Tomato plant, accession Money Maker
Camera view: bottom (45 deg); turntable rotation: 60 degrees
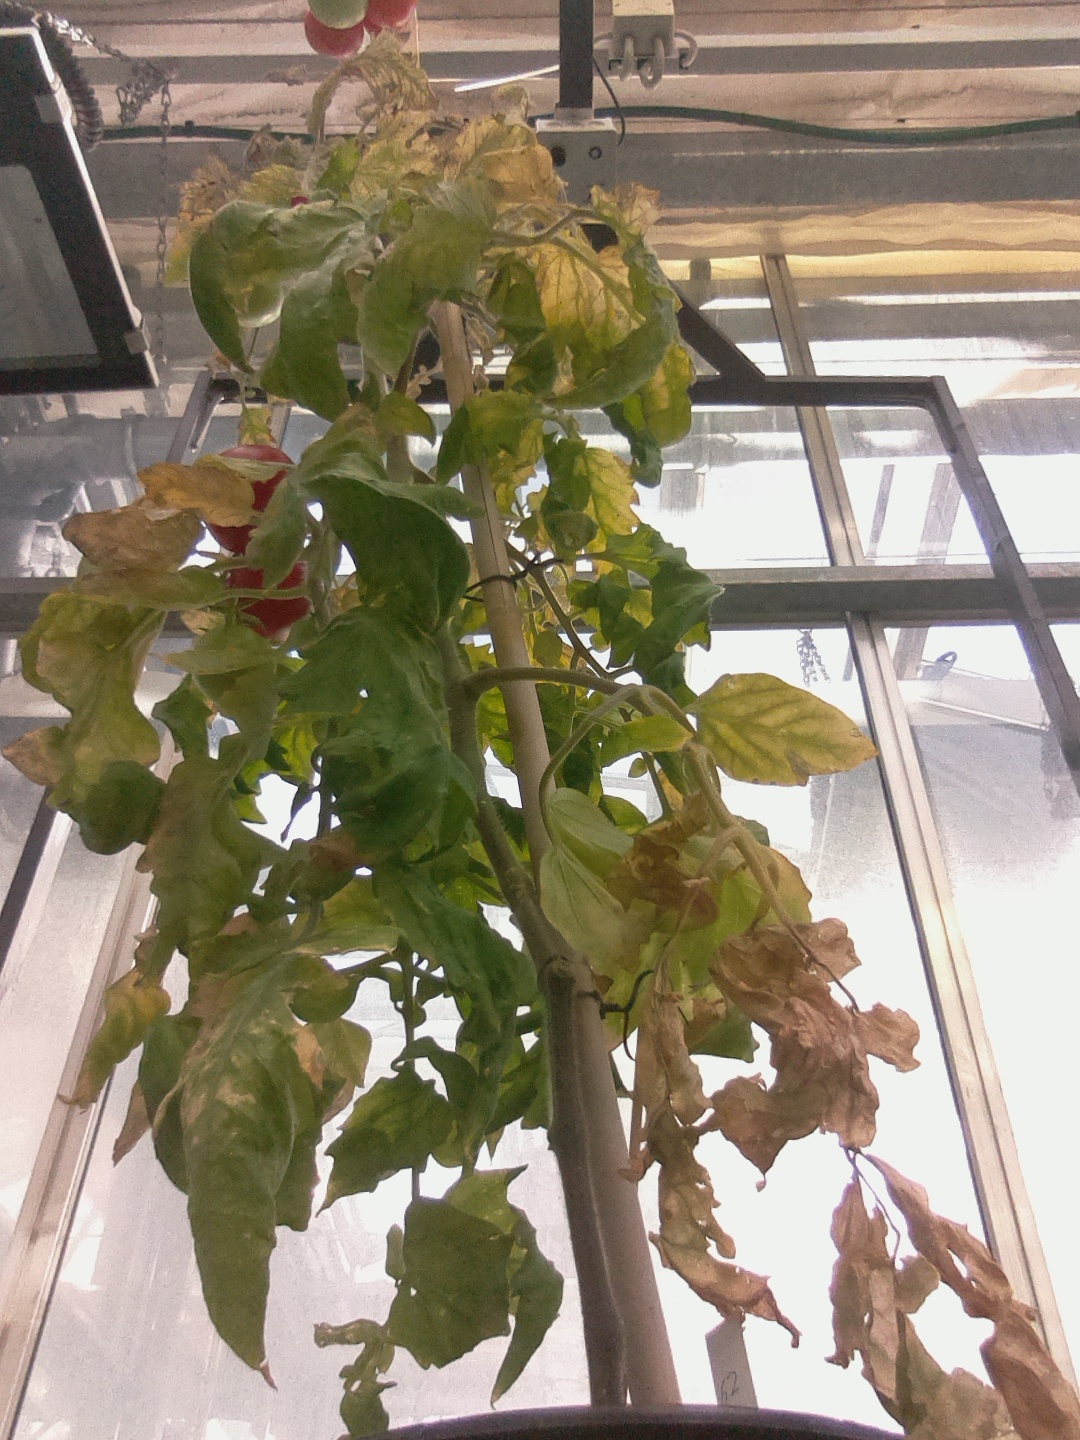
BBCH growth stage 86: 60%-70% of fruits show typical fully ripe color